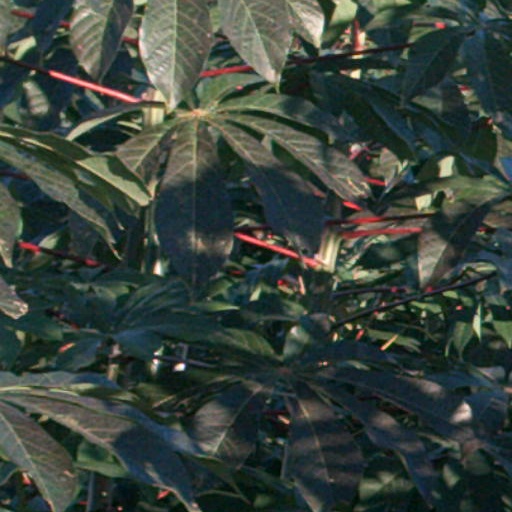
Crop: cassava